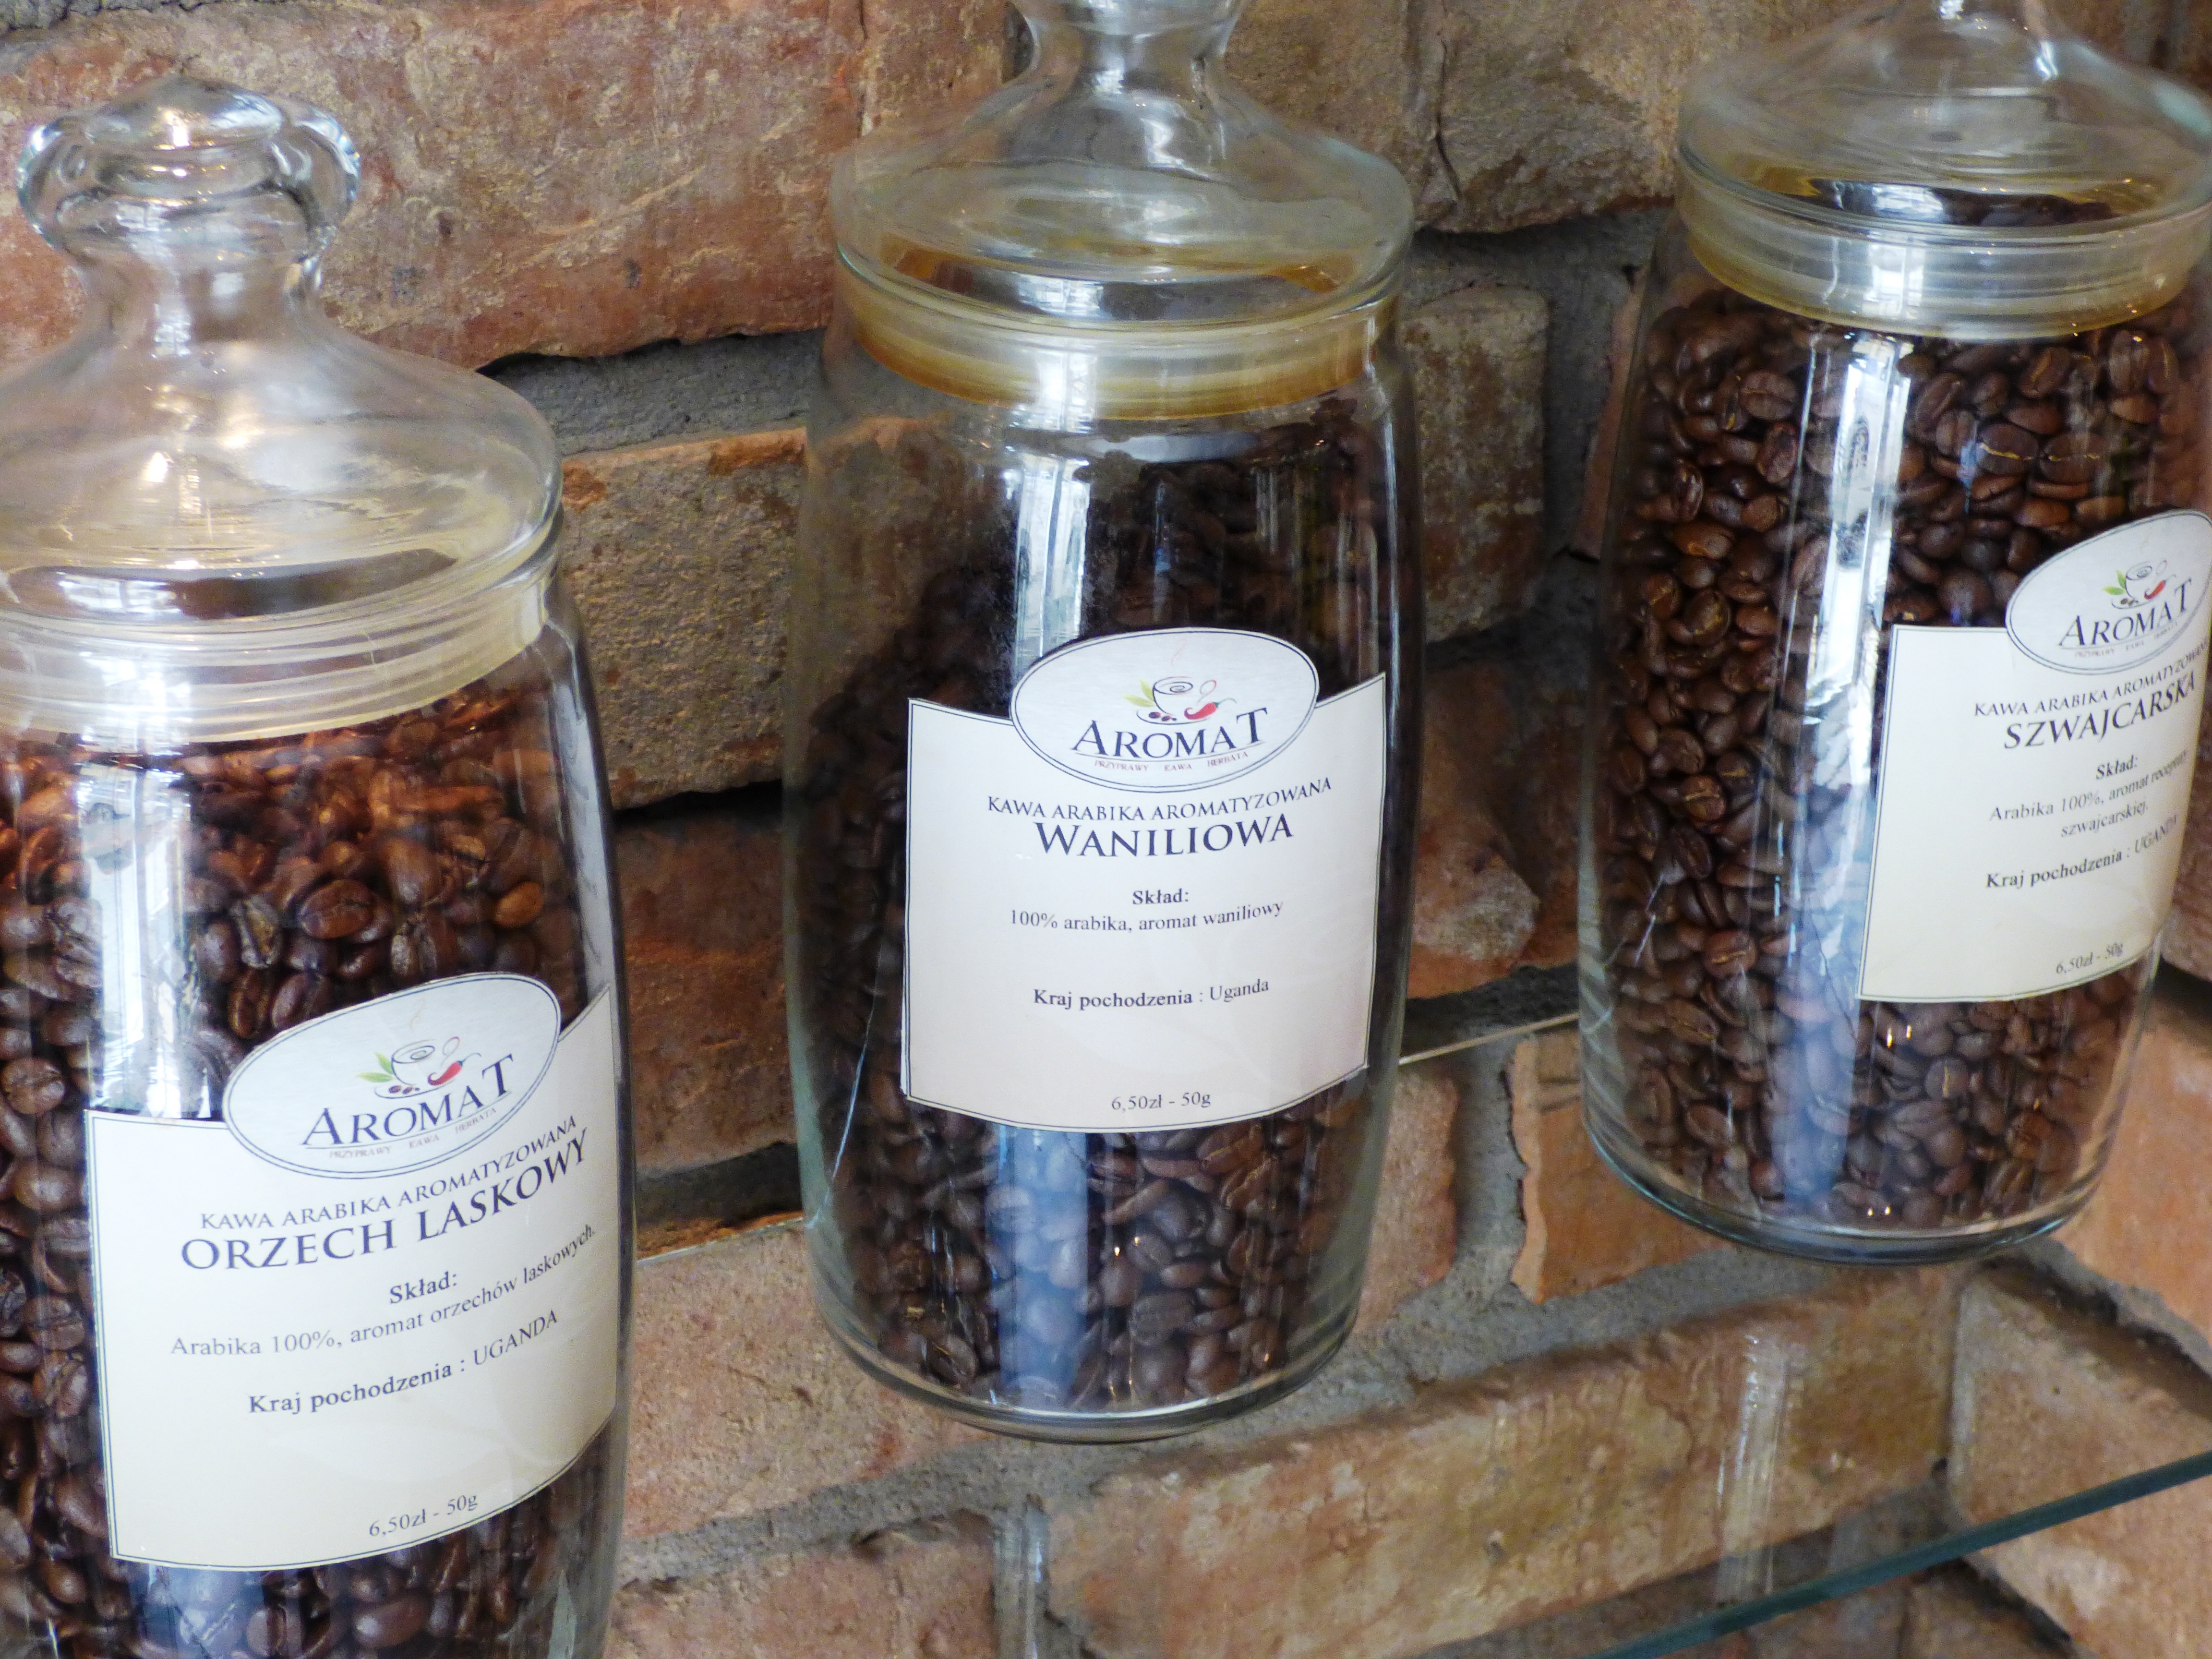
coffee, aroma, food, bottle, lighting, mason jar, caffeine, beans, arabica, grains, coffee beans, the drink, flavored, stimulant, roasted coffee, flavoured, the variety of coffee, grain coffee, robusta, drinkware